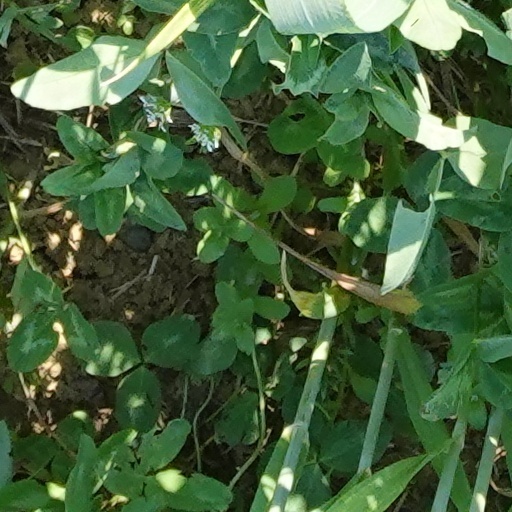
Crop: wheat